St. George Coast Guard Station

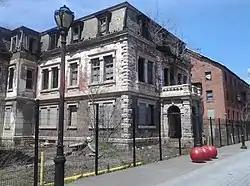
1869 Second Empire office building designed by Alfred B. Mullett as it appeared in 2014

St. George Coast Guard Station (or the Staten Island Coast Guard Station) is a complex of 22 buildings near the St. George Terminal in Staten Island, New York City. It was best known for the invention and manufacturing of lighthouse equipment. The Office Building and U.S. Light-House Depot Complex, designed by Alfred B. Mullet and completed in 1865, are listed on the National Register of Historic Places, and comprise an official New York City Landmark.